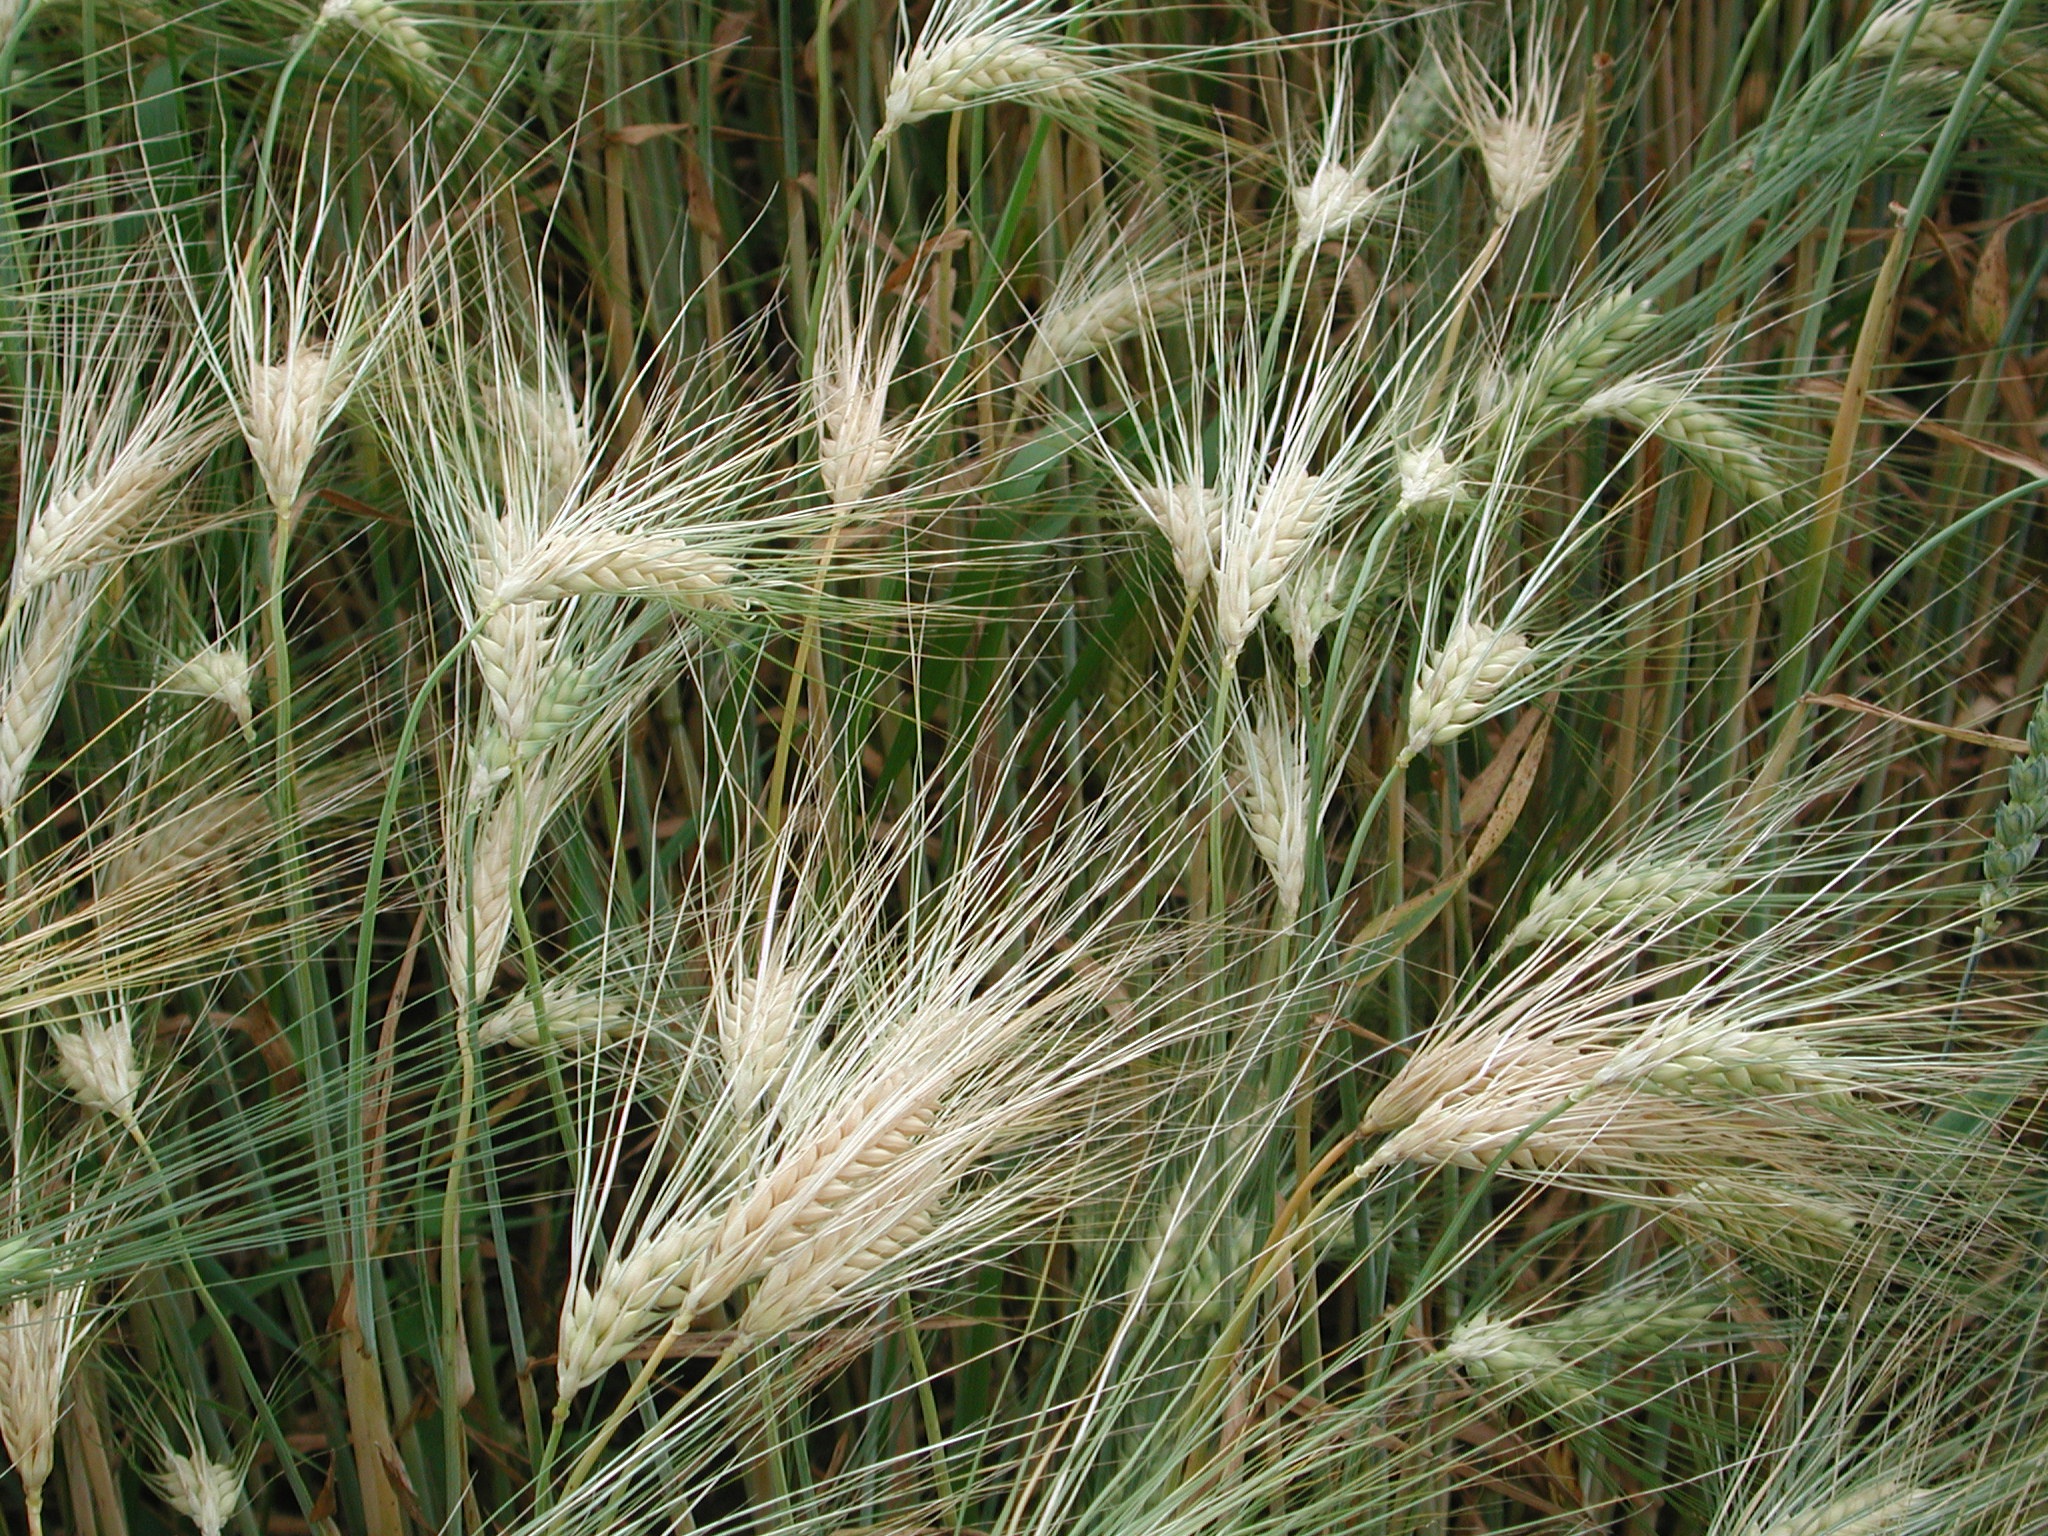
grass, plant, field, barley, wheat, grain, food, crop, botany, agriculture, spike, cereal, rye, cereals, flowering plant, commodity, emmer, triticale, hordeum, grass family, land plant, phragmites, arecales, einkorn wheat